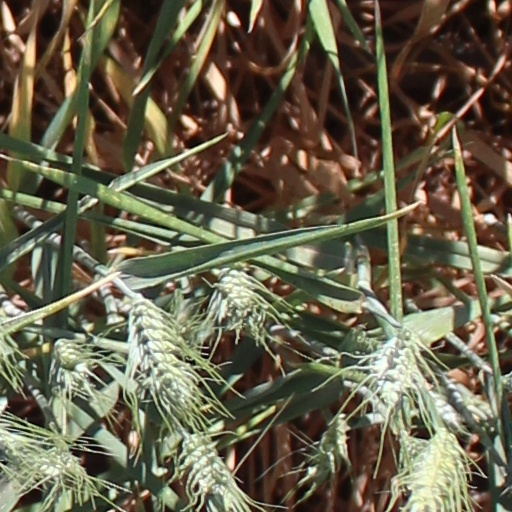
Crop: wheat